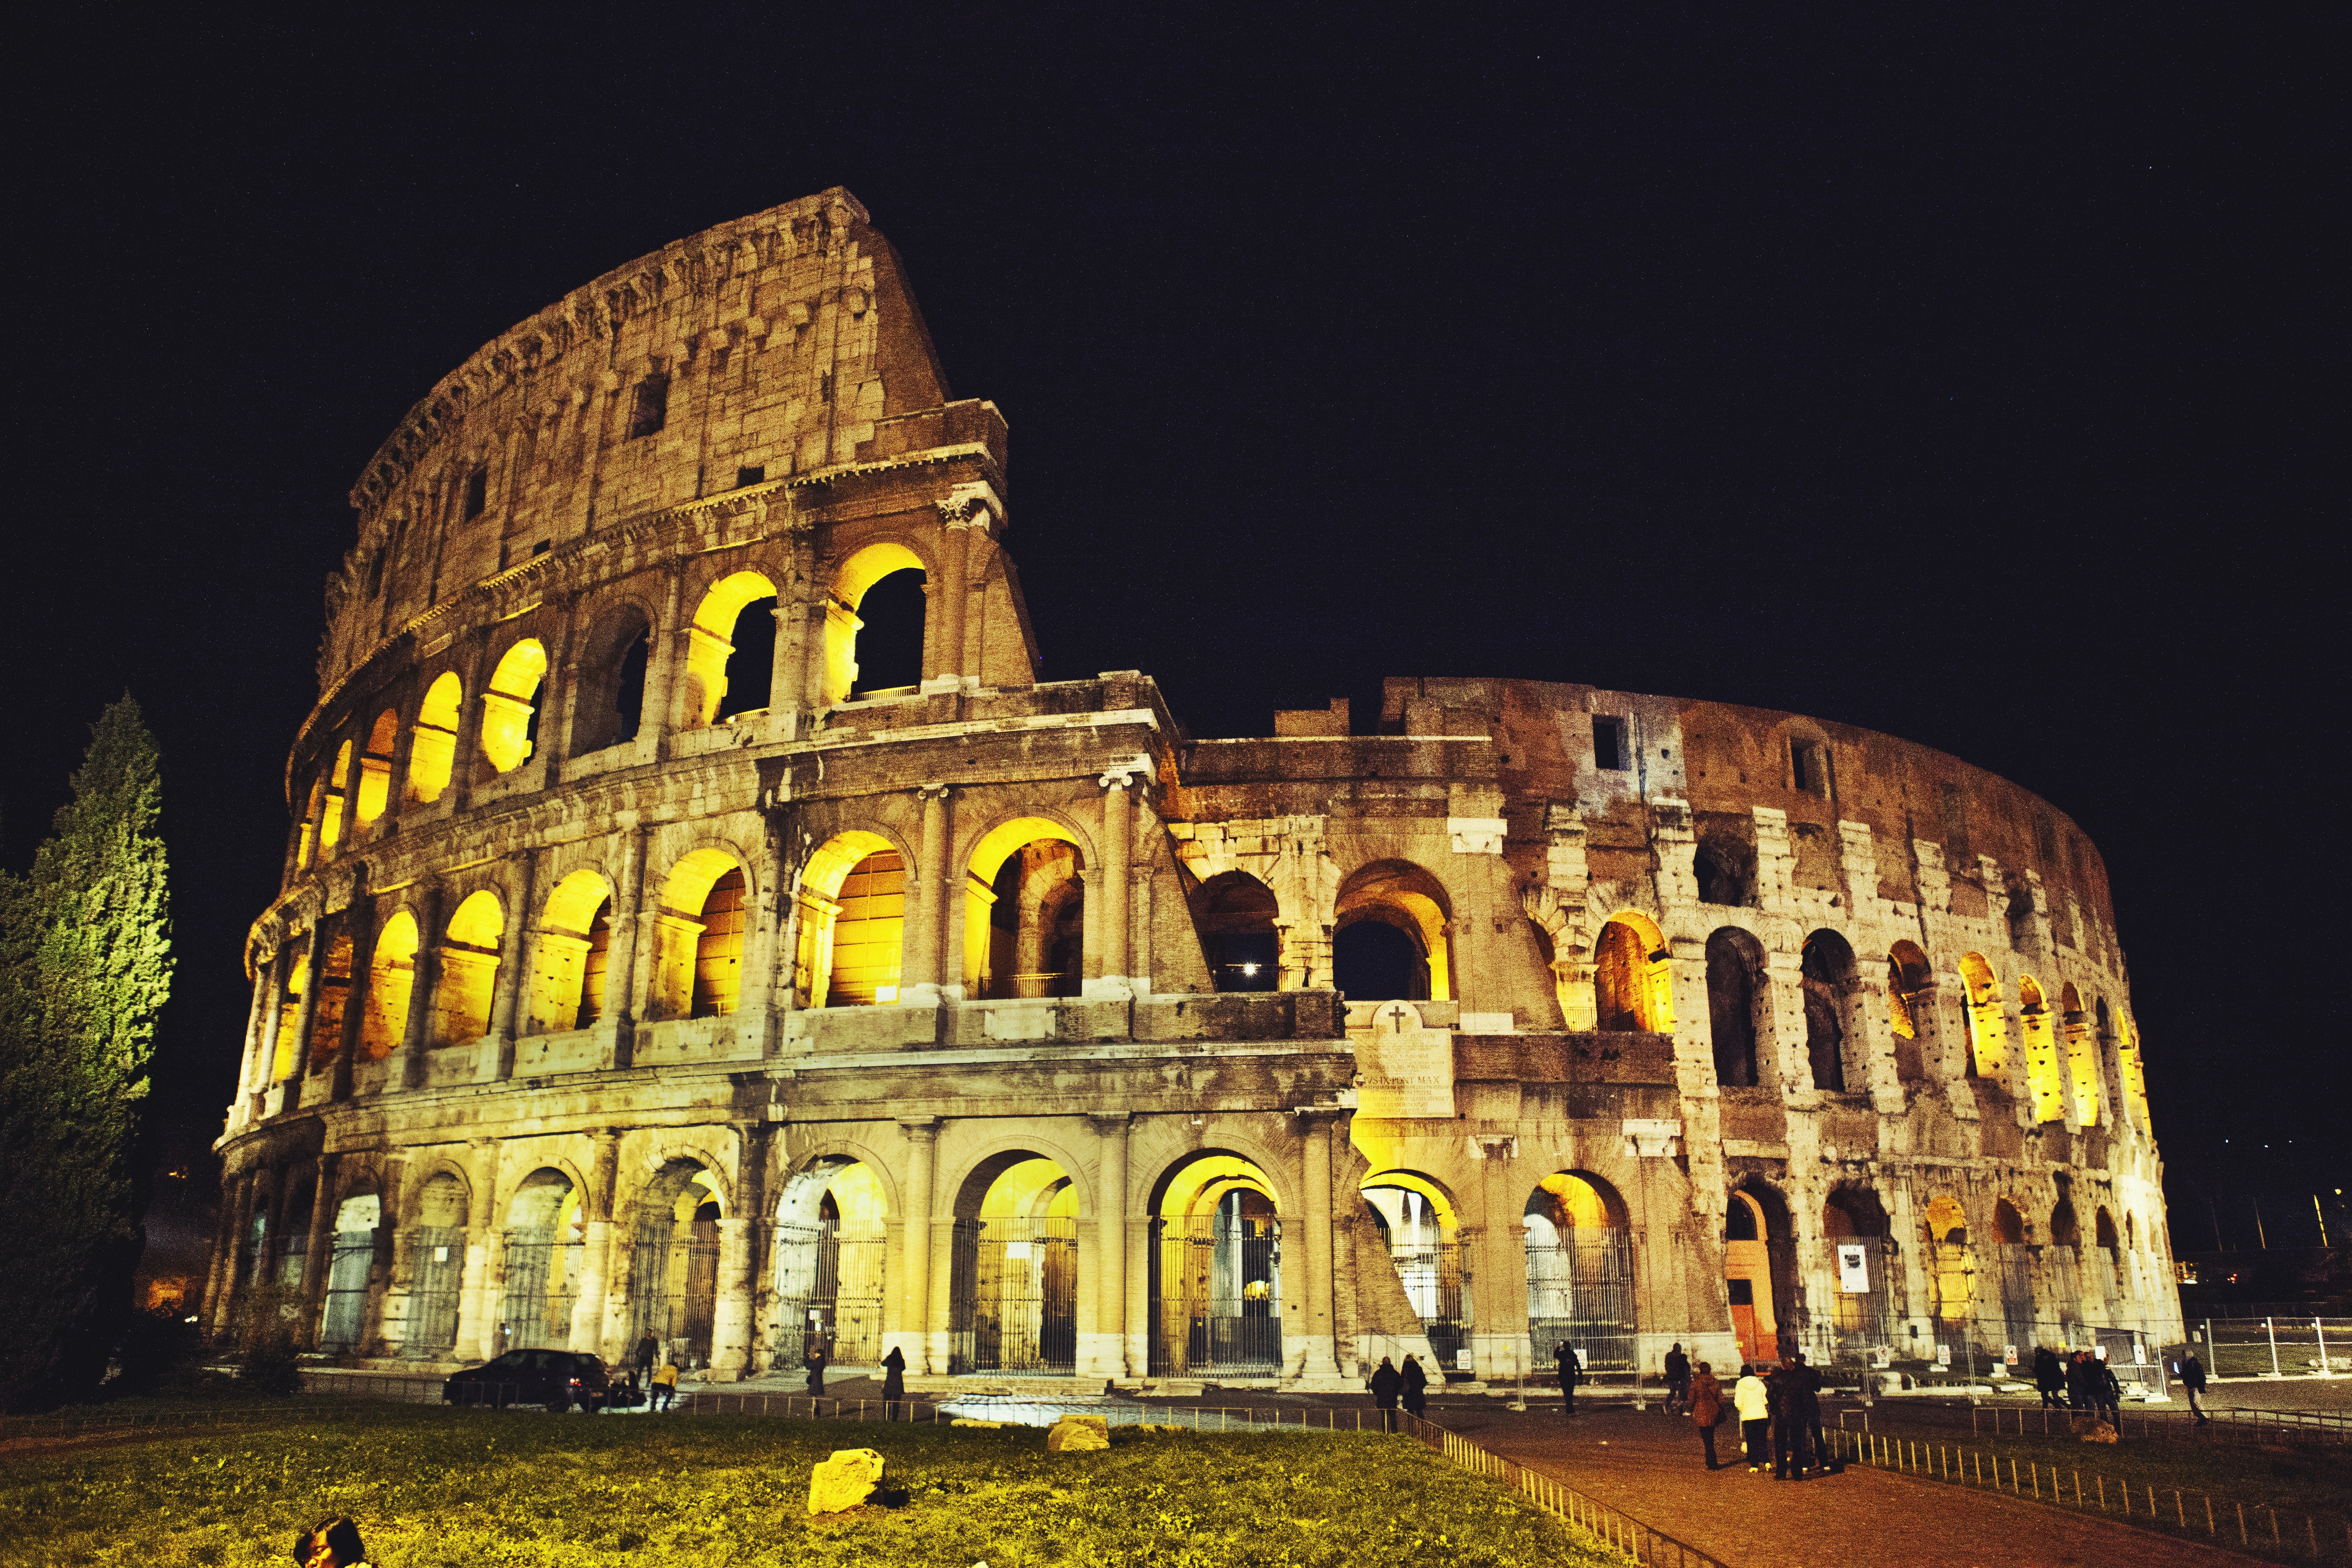
tree, grass, architecture, people, night, building, palace, dawn, city, monument, travel, dusk, evening, ancient, landmark, cathedral, tourism, stadium, illuminated, colosseum, outdoors, assembly, theater, basilica, ancient rome, ancient history